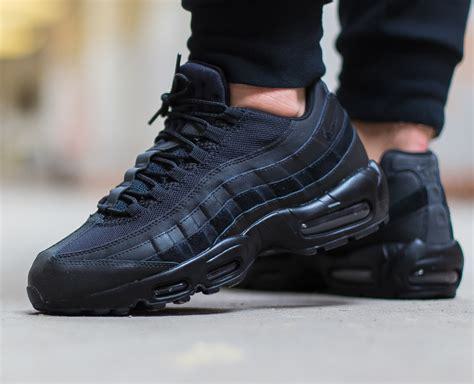
Brand: Nike
Model: Air Max 95 Essential